Origins of the labor movement in Spain

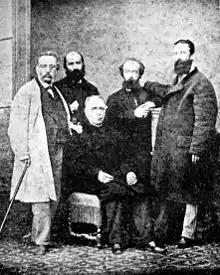
From left to right: Fernando Garrido, Arístides Rey, José María Orense (seated), Elie Reclus and Giuseppe Fanelli.

Two years earlier, Father Antonio Vicent had founded the Catholic Workers' Circles in order to "remedy the apostasy of the masses, the individual and the nations" — the first circle was organized in Manresa. Employers also participated in them, as "protective partners." As Tuñón de Lara pointed out, it was "an organization "for" workers, created from abroad, in which religious, mutualistic and "conciliation" purposes concurred."